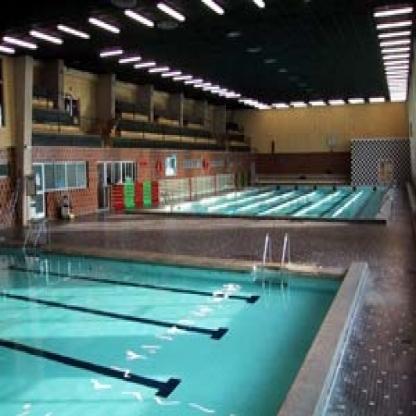
Scene: Indoor